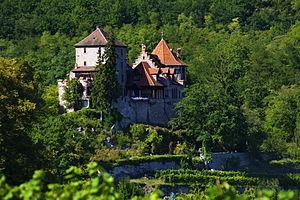
Château de Reichenberg, Beim Schloss4 route de Thannenkirch (Inscrit, 1995) This building is indexed in the Base Mérimée, a database of architectural heritage maintained by the French Ministry of Culture,
Ce tableau présente la liste de tous les monuments historiques de Bergheim, classés ou inscrits.
Le château de Reichenberg est un monument historique situé à Bergheim, dans le département français du Haut-Rhin.